Irene Trowell-Harris

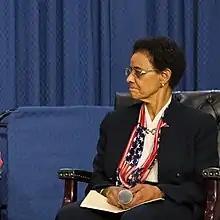

Irene Trowell-Harris (born September 20, 1939) is a retired American major general in the US National Guard. She was the first African American woman to achieve that rank.